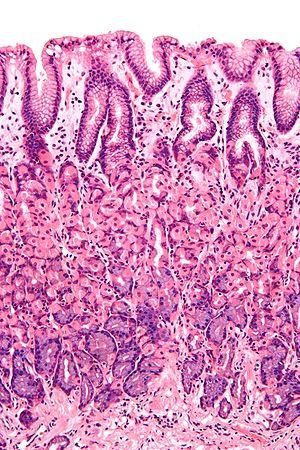
La paroi gastro-intestinale entourant la lumière du tractus gastro-intestinal est composée de quatre couches de tissus spécialisés - de la lumière vers l'extérieur:
Les glandes gastriques sont des glandes situées en trois endroits de la paroi interne de l'estomac.